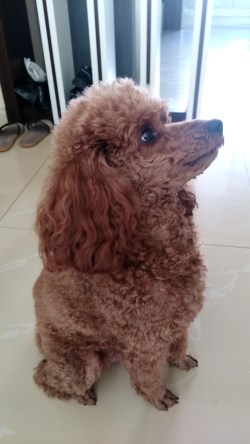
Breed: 7449-n000128-teddy